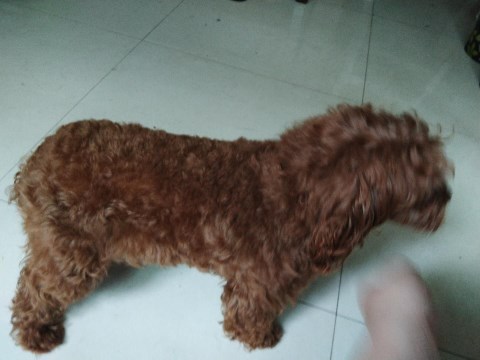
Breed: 7449-n000128-teddy